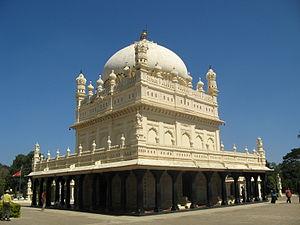
Srirangapatna, autrefois Seringapatam, est une ville de l'État du Karnataka en Inde, dans le district de Mandya. Situé sur une île formée par le fleuve Kaveri, la ville est un centre de pèlerinage vishnouïte millénaire dédié à la forme Ranganatha de Perumal.
Tipû Sâhib, également connu sous le nom de Tipû Sultân fut sultan de Mysore à partir de 1782 et l'un des principaux opposants à l'installation du pouvoir britannique en Inde ce qui lui valut le surnom de « tigre de Mysore ».
Haidar Alî est le dirigeant de facto, puis ultan du royaume de Mysore en Inde du Sud de 1761 à sa mort.